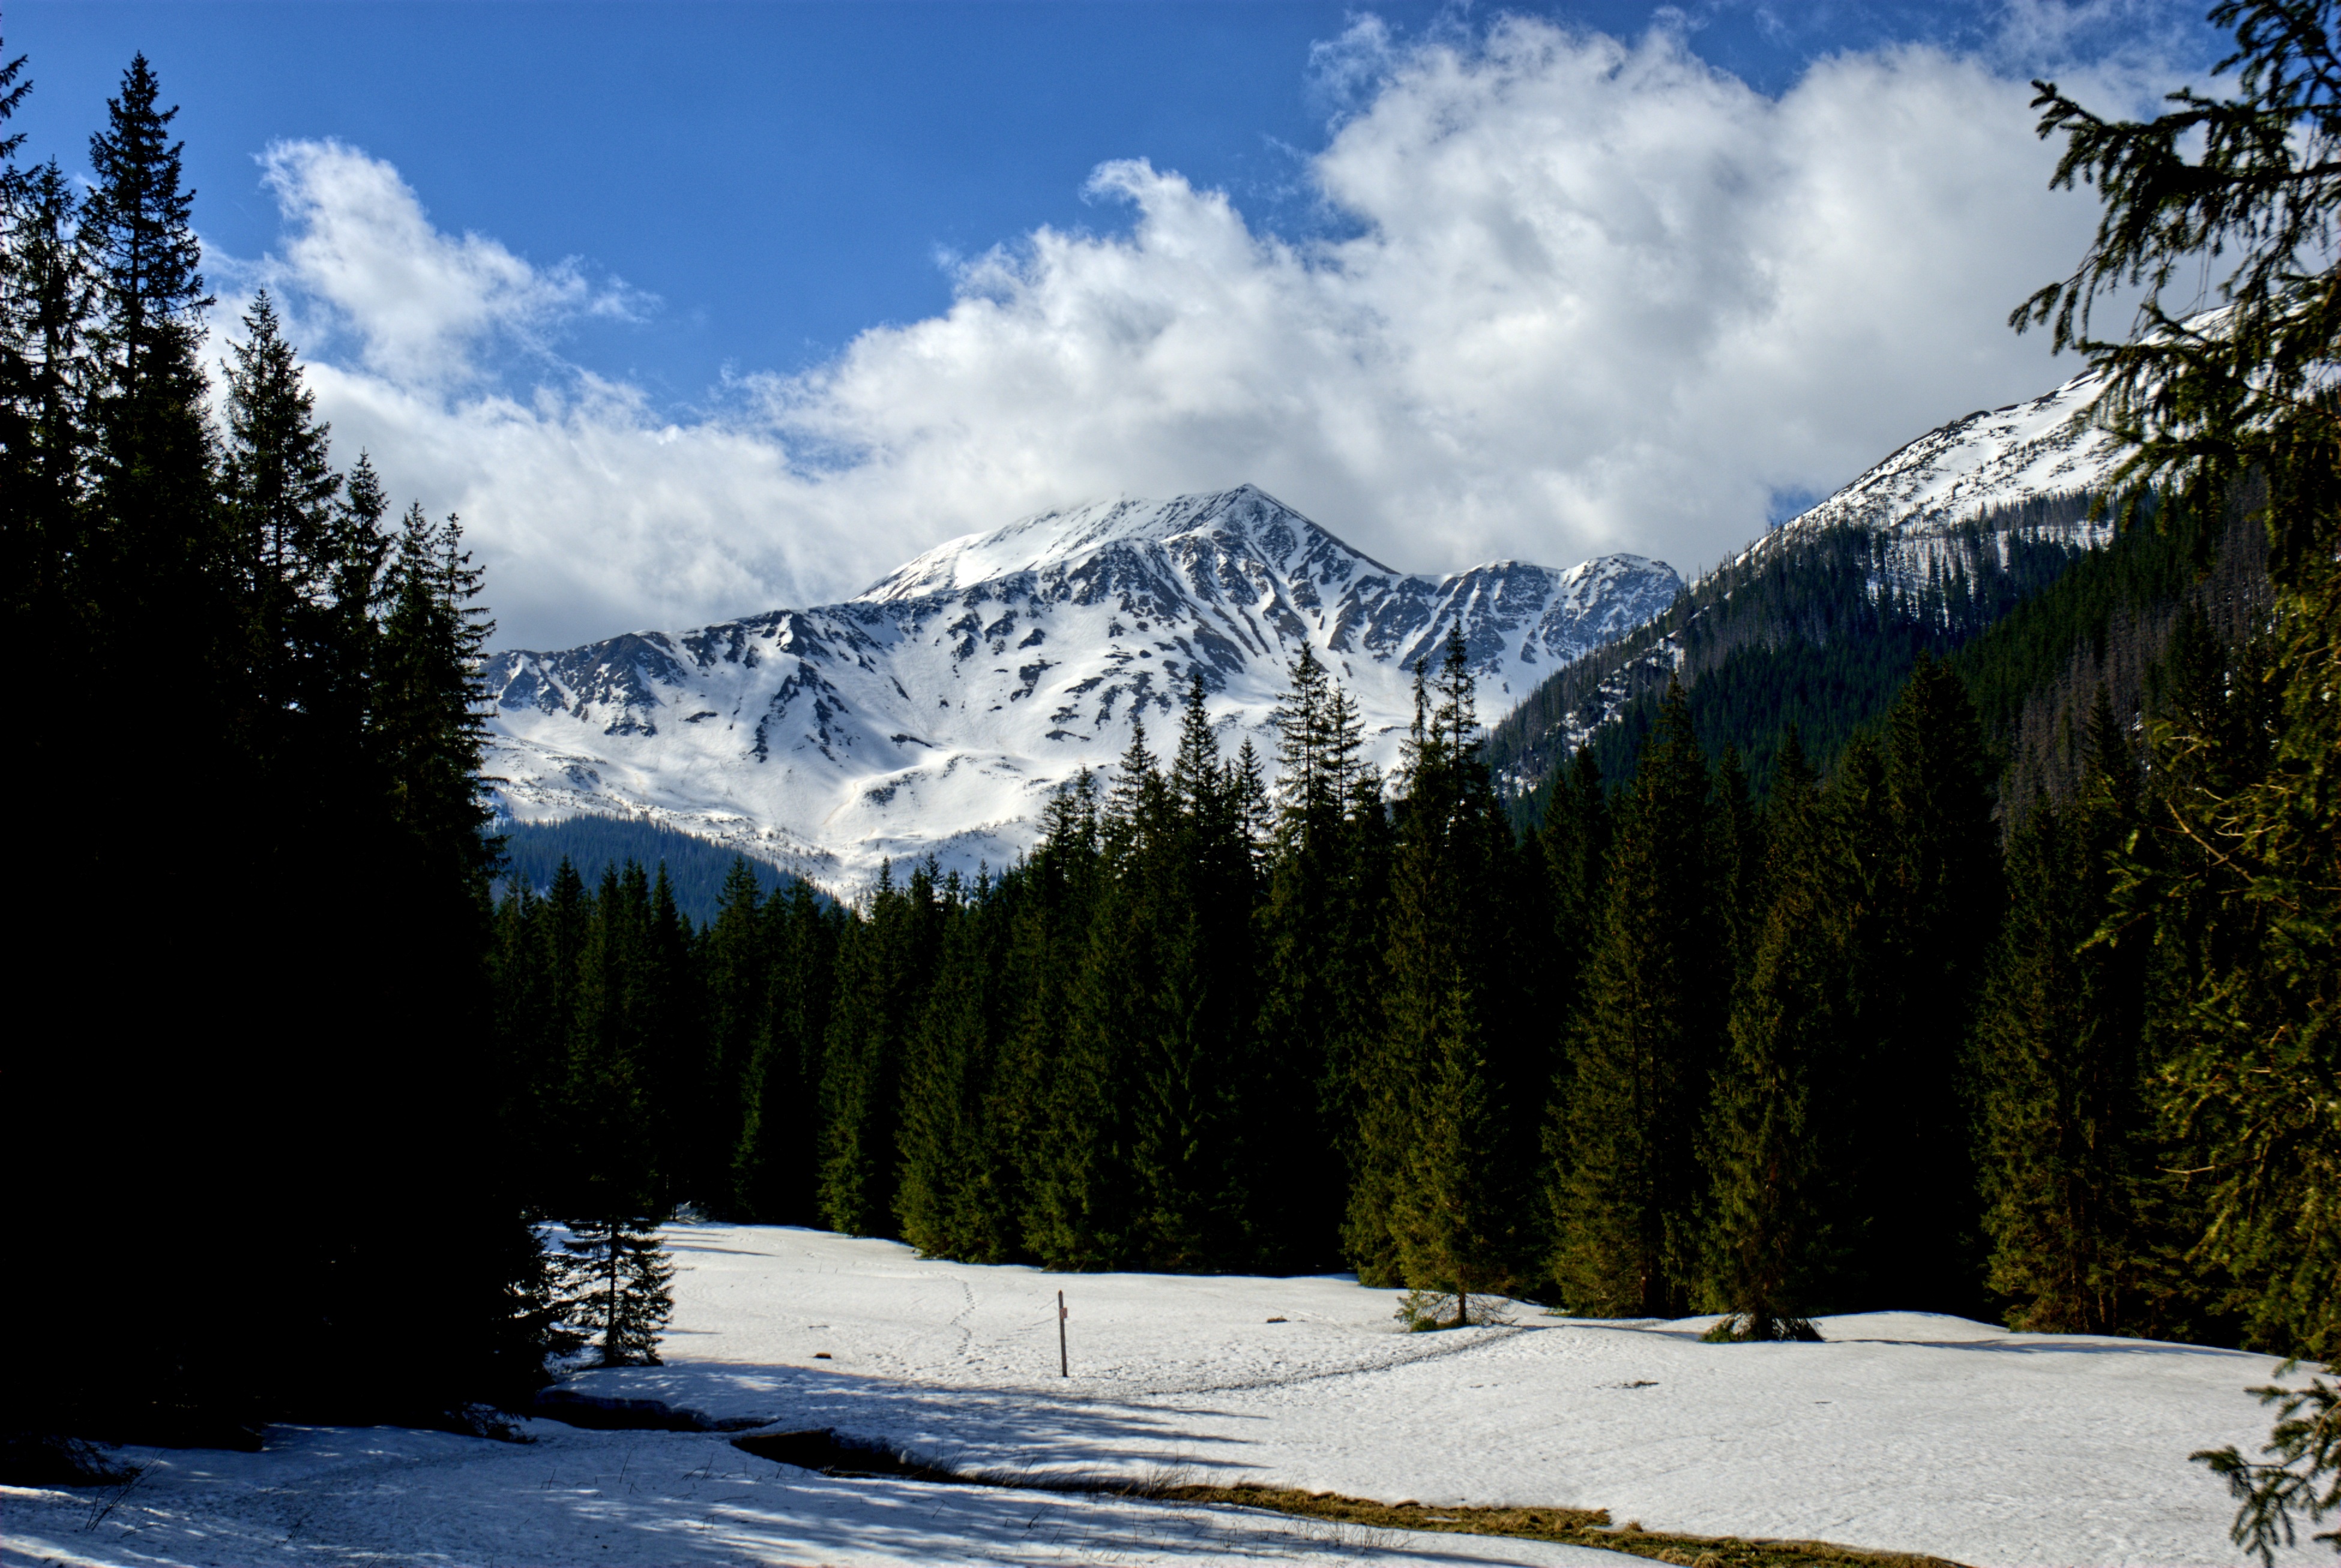
landscape, tree, nature, forest, wilderness, mountain, snow, winter, view, mountain range, spring, weather, tourism, season, ridge, rocks, mountains, alps, tatry, landform, mountain pass, western tatras, geographical feature, mountainous landforms, ko cieliska valley